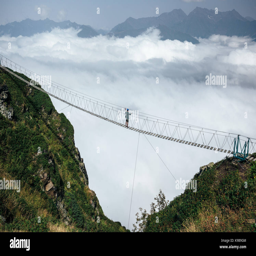
man standing in the middle of suspension bridge and looking at cloudy mountains below